Mikhail Samarsky

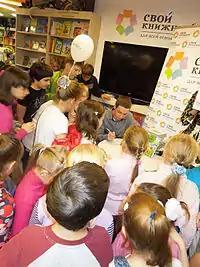
Meeting with readers at the Odintzovo bookstore, Moscow.

Samarsky, at the age of twelve, wrote his first novella, "On a Teeterboard Between the Hills,” which, upon its publication the following year, received coverage by the mass media. Yekaterina Bosina, writing in "Ogonyok" magazine, wrote that there are no "substantial revelations" for adult readers, but "from the language perspective the book isn't "Baby talk" at all, the absence of which "gives Misha Samarsky an edge over the majority of his peers." Samarsky, thus encouraged, continued his literary activity. He published a novel, "A Rainbow for a Friend,” which became the first in a four-book series. (Moreover, the "Eksmo" publishing house has published the books under the theme, "The Adventures of an Extraordinary Dog.") An article published in the magazine Neva in the summer of 2013 referred to Samarsky as "a young prose writer well known by the greater [Russian] public.